Nigeria

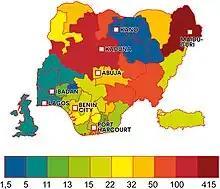
Homicides by Nigerian state per year and per 1 million inhabitants, comparing the UK and Turkey (Source: Nigeria Security Tracker 1/2020-6/2023)

Nigeria had in the past operated a state-owned airline Nigeria Airways which was over-indebted in 2003 and was bought by the British Virgin Group; since 28 June 2005, it has flown under the name Virgin Nigeria Airways. At the end of 2008, the Virgin Group announced its withdrawal from the airline; since September 2009 the airline has been operating as Nigerian Eagle Airlines. The largest airline in Nigeria is privately owned Air Peace, founded in 2012.